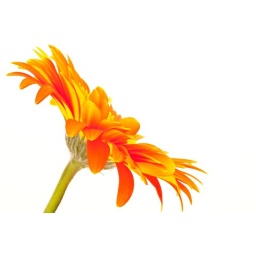
Close up of an orange Gerbera taken against white card with reflected window light.